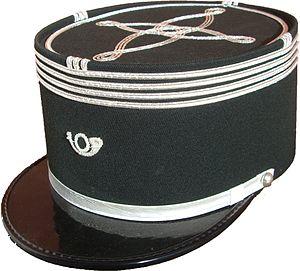
Képi à galonnage de commandant (IPEF 5-6, IDAE 1-3 et IAE 7-10) de l'Office national des forêts.
Les corps techniques de l'Office national des forêts sont astreints au port de l'uniforme réglementaire. Le personnel contractuel ne dispose que de la Tenue numéro trois portée sans grades.
Le képi est un couvre-chef d'origine militaire porté dans les forces armées ou dans certains métiers civils.